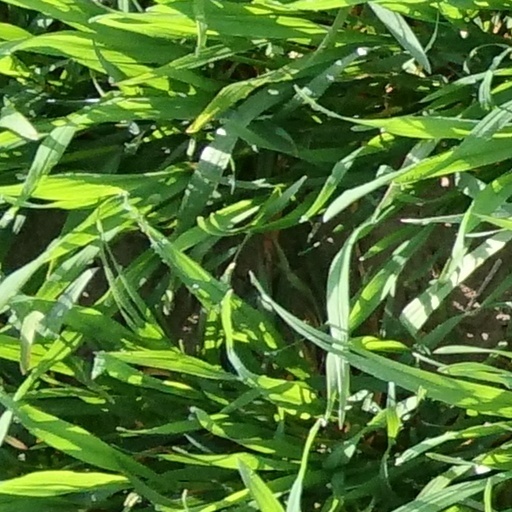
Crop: wheat